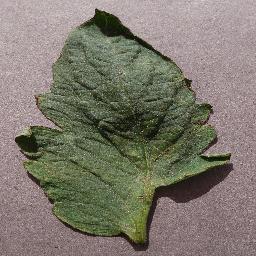
Label: Tomato___Target_Spot